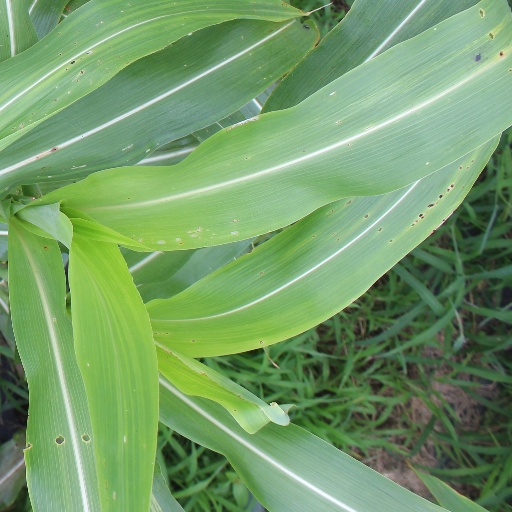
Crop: sorghum